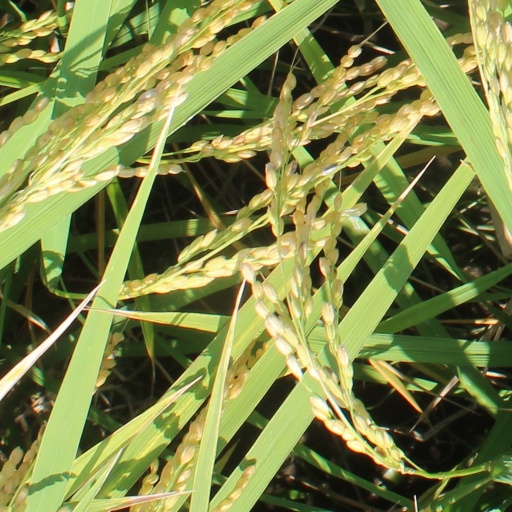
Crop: rice